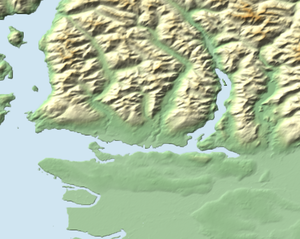
La baie Burrard, également appelée passage Burrard ou parfois anse Burrard, est un bras de mer relativement peu profond au sud-ouest de la Colombie-Britannique. Cette baie, formée durant la dernière période glaciaire, sépare d'une part la ville de Vancouver et le reste de la péninsule Burrard et d'autre part les pentes des montagnes North Shore, contreforts de la Chaîne Côtière, où se situent la ville de Vancouver Ouest et la ville et le district de Vancouver Nord.